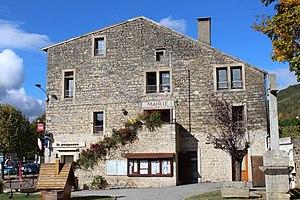
Mairie de Saint-Sorlin-en-Bugey.
Saint-Sorlin-en-Bugey est une commune française appartenant au canton de Lagnieu.